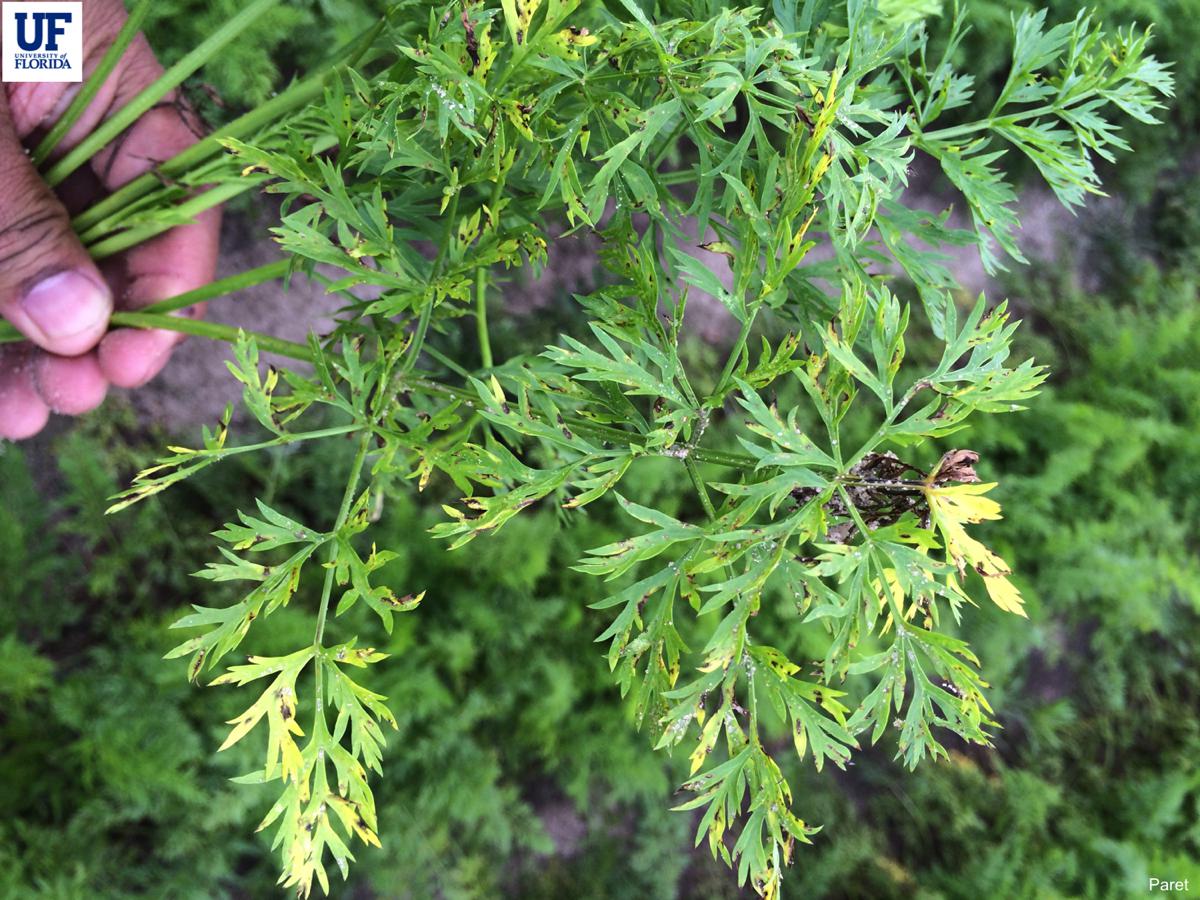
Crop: unknown
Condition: carrot_carrot_alternaria_blight